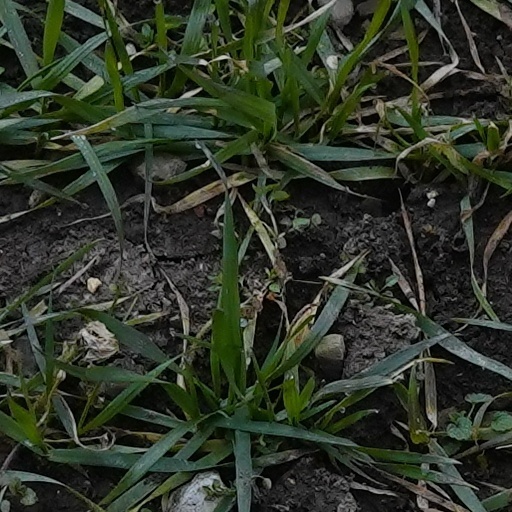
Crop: wheat